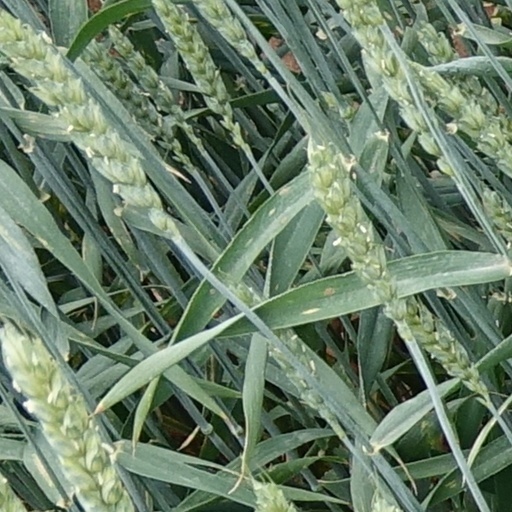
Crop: wheat